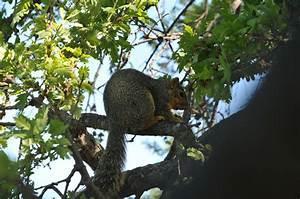
squirrel